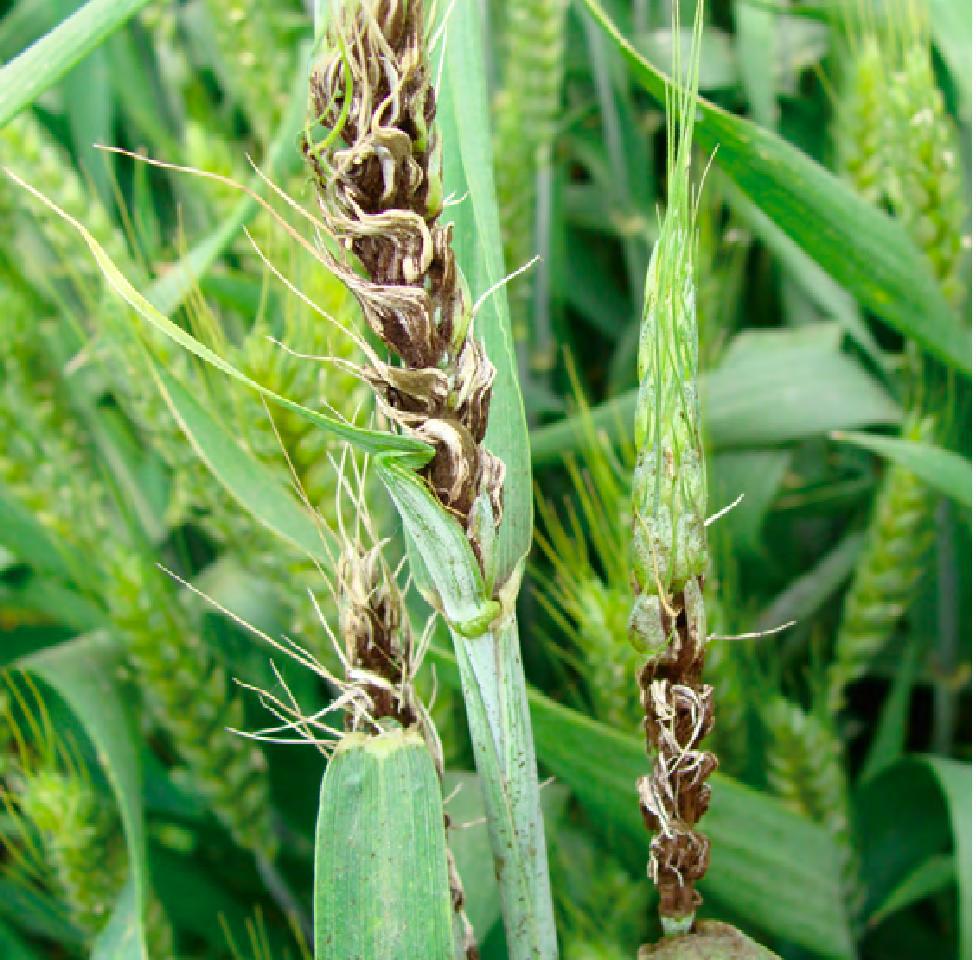
Plant: Wheat
Disease: wheat loose smut